Doncaster Education City

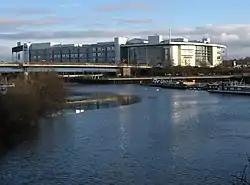
"The Hub" seen from Friars Gate

Doncaster Education City (or DEC) is a £90 million higher and further education facility in Doncaster, South Yorkshire, England. The centrepiece of the project is a new purpose-built campus in the centre of the city nicknamed "The Hub".